Cipher Bureau (Poland)

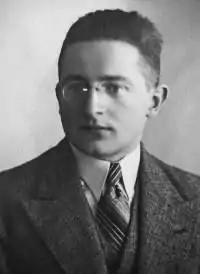
Marian Rejewski when he first reconstructed Enigma

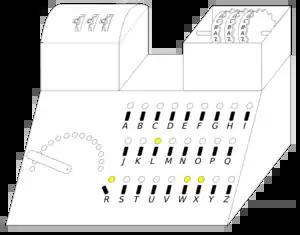
Cyclometer, devised in the mid-1930s by Rejewski to catalog the cycle structure of Enigma permutations. 1: Rotor lid closed, 2: Rotor lid open, 3: Rheostat, 4: Glowlamps, 5: Switches, 6: Letters.

In late 1927 or early 1928, there arrived at the Warsaw Customs Office from Germany a package that, according to the accompanying declaration, was supposed to contain radio equipment. The German firm's representative strenuously demanded that the package be returned to Germany even before going through customs, as it had been shipped with other equipment by mistake. His insistent demands alerted the customs officials, who notified the Polish General Staff's Cipher Bureau, which took a keen interest in new developments in radio technology. Since it happened to be a Saturday afternoon, the Bureau's experts had ample time to look into the matter. They carefully opened the box and found that it did not, in fact, contain radio equipment but a cipher machine. They examined the machine minutely, then put it back into the box.